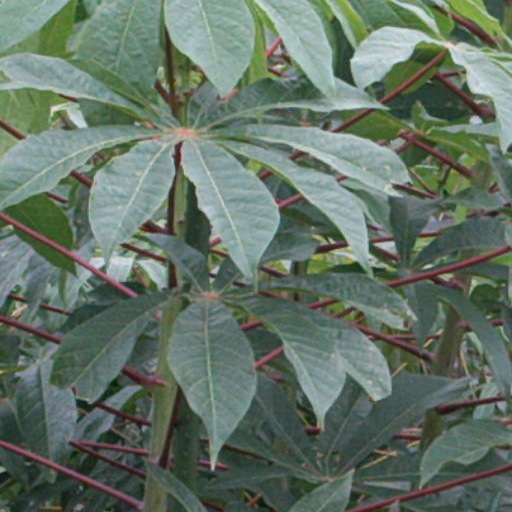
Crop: cassava